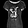
Label: T - shirt / top